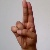
The image shows a hand gesture representing the letter 'U' in Indian Sign Language.